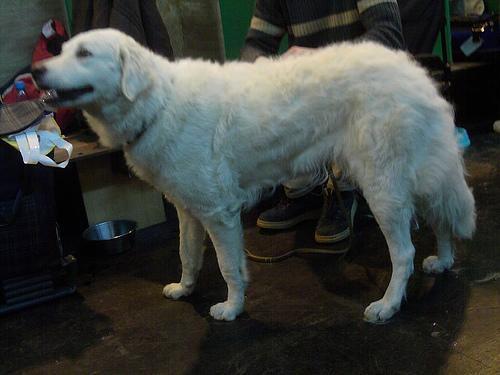
kuvasz